Timo Koivurova

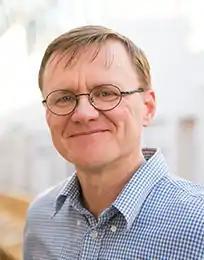
Research Professor, Director Timo Koivurova

Timo Koivurova (born 19 March 1967 in Helsinki) is a research professor of the Arctic Centre, University of Lapland, Finland. He served as the director of the Centre from 2015 to 2020. His doctoral dissertation in 2001 was on environmental impact assessment in the Arctic. He became the director of the Northern Institute for Environmental and Minority Law 2003 and research professor in 2004.